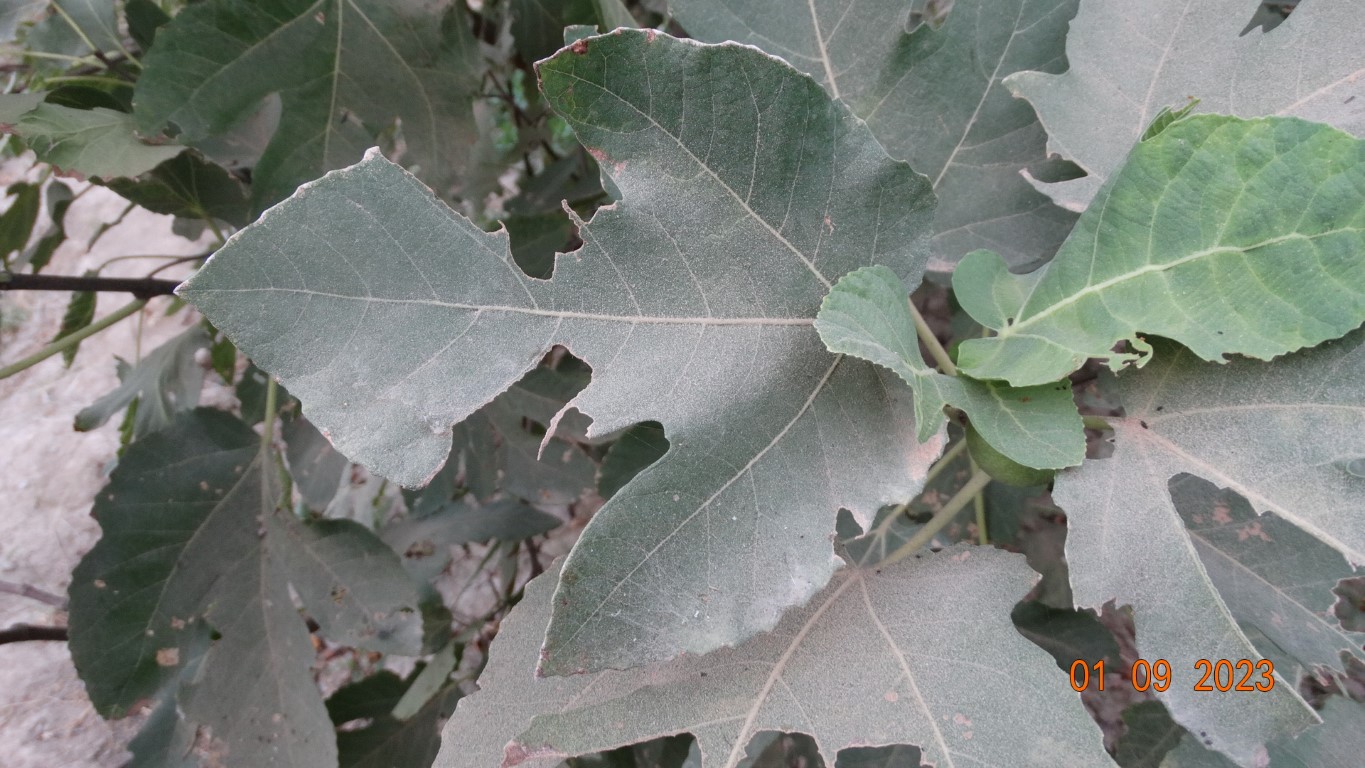
Label: infected